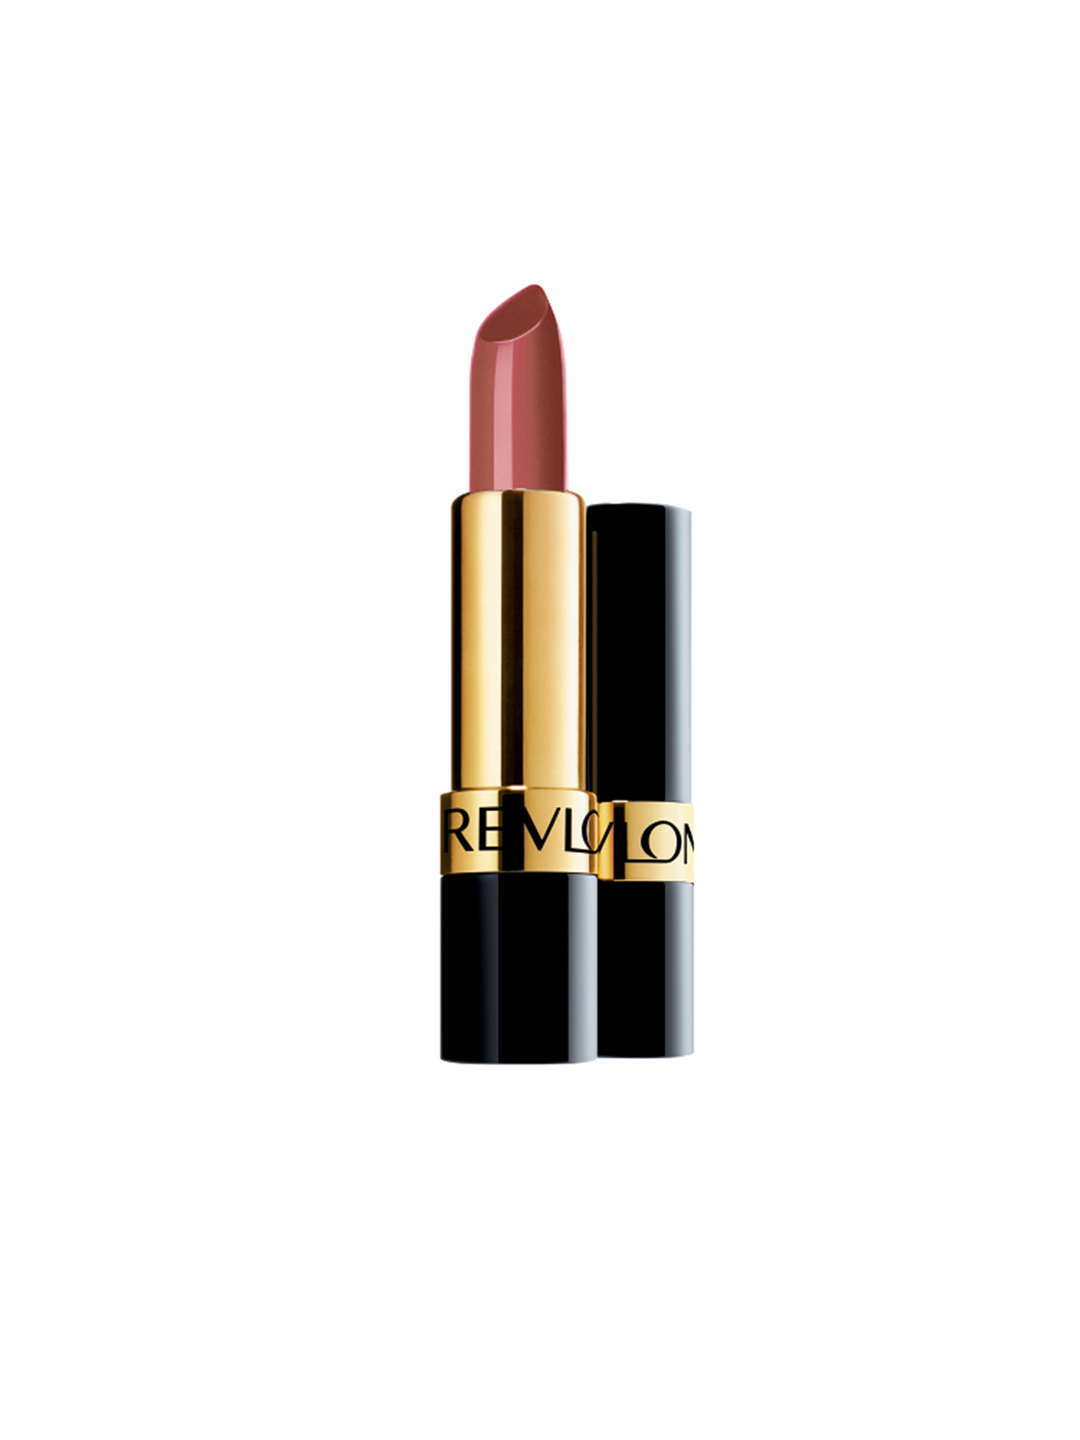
Revlon Coffee Sip Super Lustrous Lipstick 212
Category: Personal Care / Lips / Lipstick
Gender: Women
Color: Brown
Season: Spring 2017
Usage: Casual